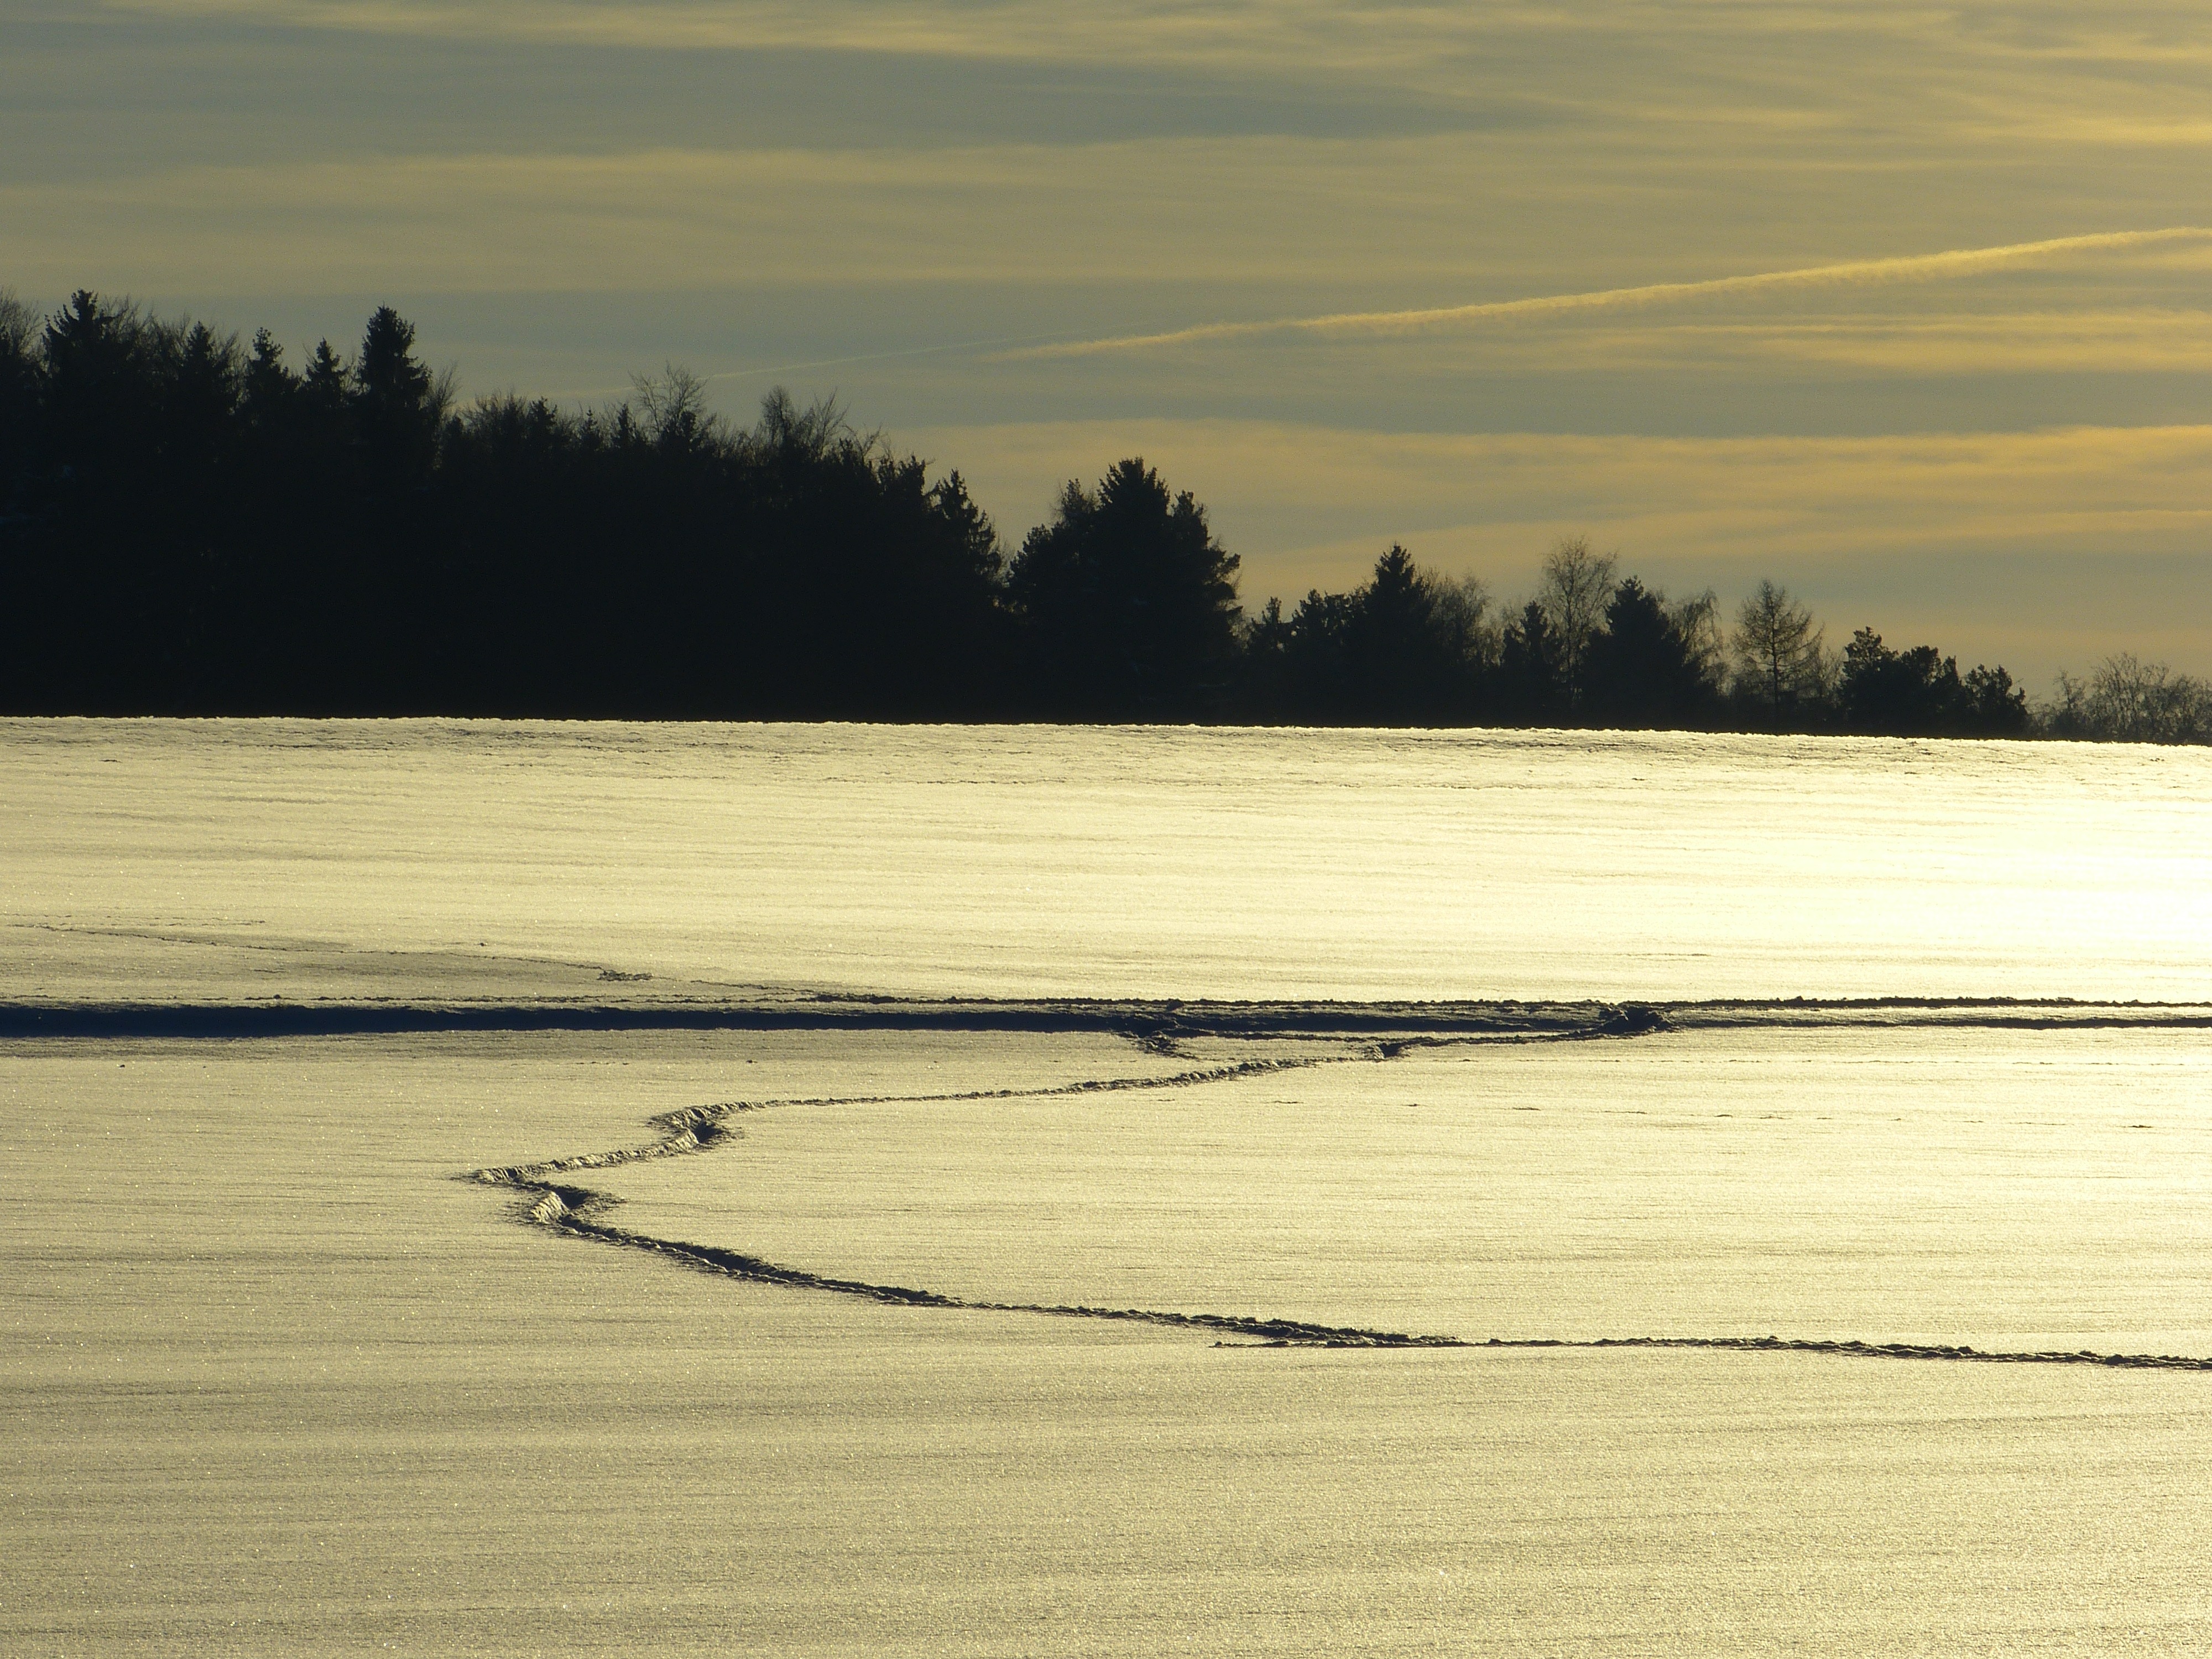
sea, sand, horizon, marsh, snow, winter, cloud, sky, sun, sunrise, sunset, sunlight, morning, shore, wave, lake, dawn, river, dusk, evening, reflection, season, clouds, wetland, traces, mudflat, atmospheric phenomenon